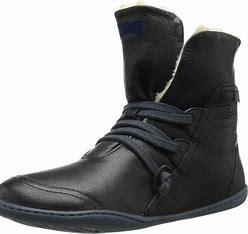
Brand: Camper
Model: PEU